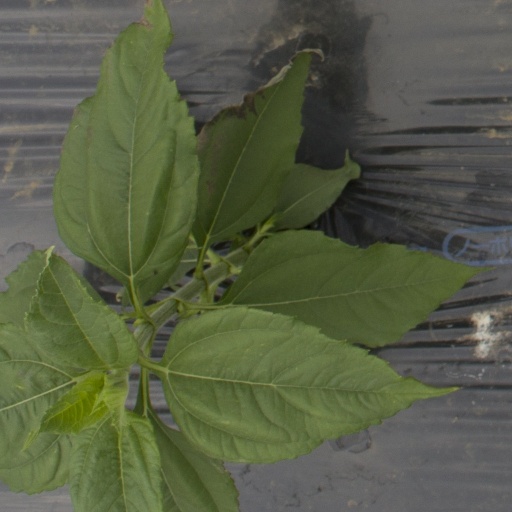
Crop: Jerusalem artichoke